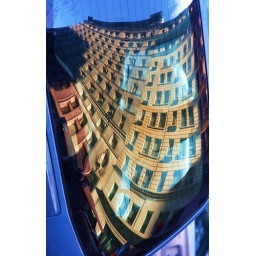
A downtown building is reflected in a car window.